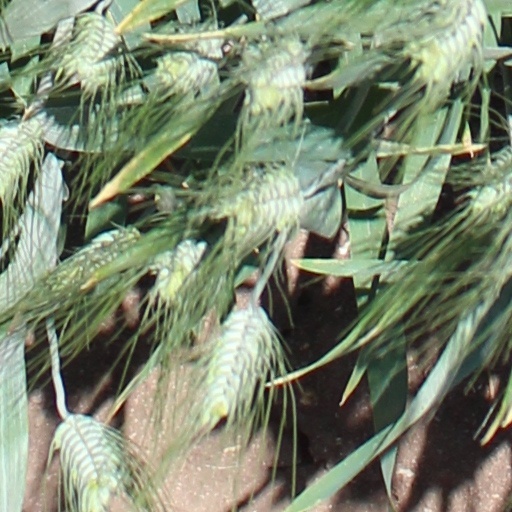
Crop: wheat